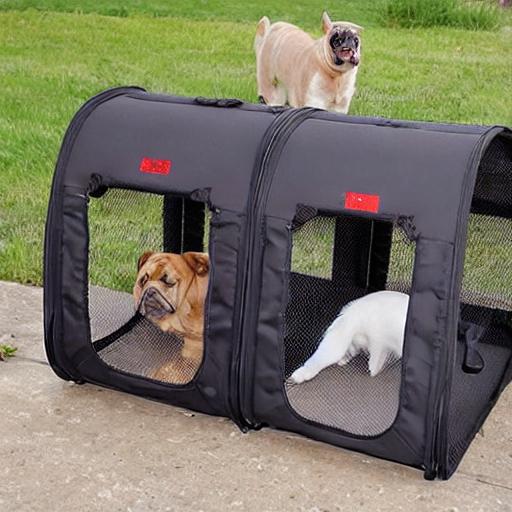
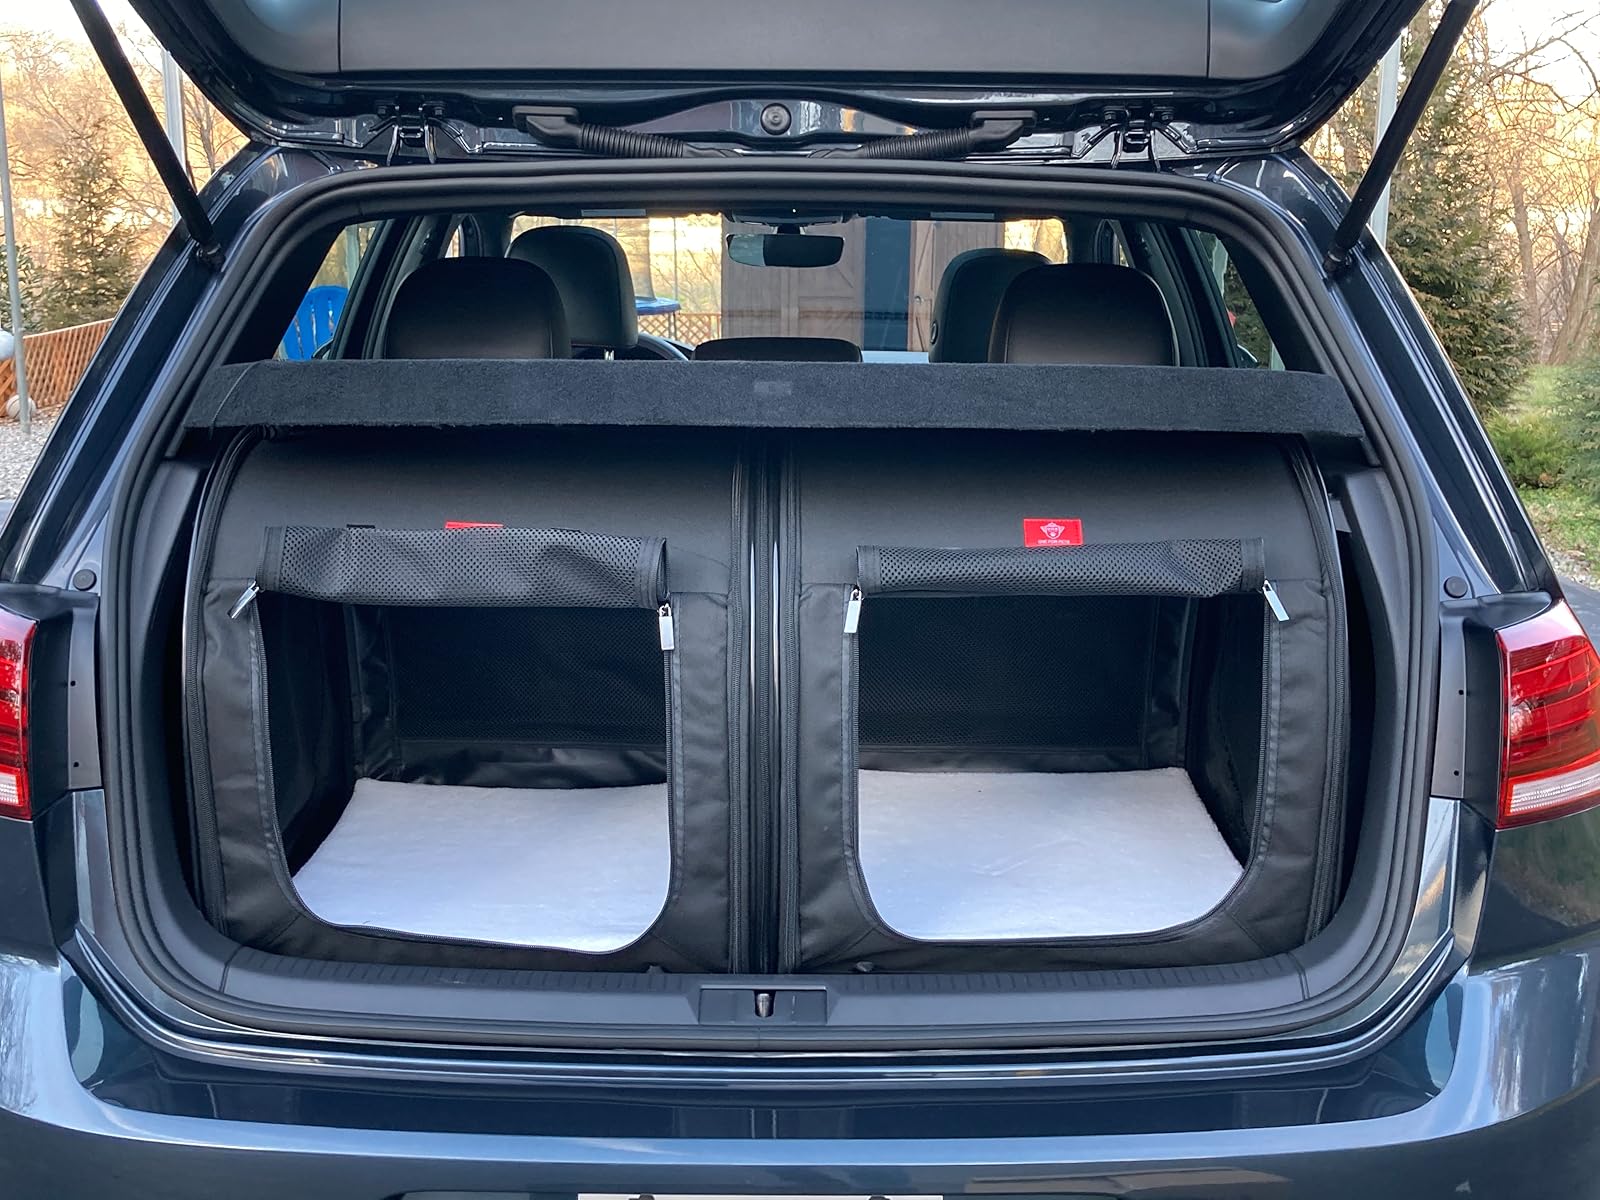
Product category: items_kennel
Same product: no